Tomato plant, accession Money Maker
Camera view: tilt-top (135 deg); turntable rotation: 240 degrees
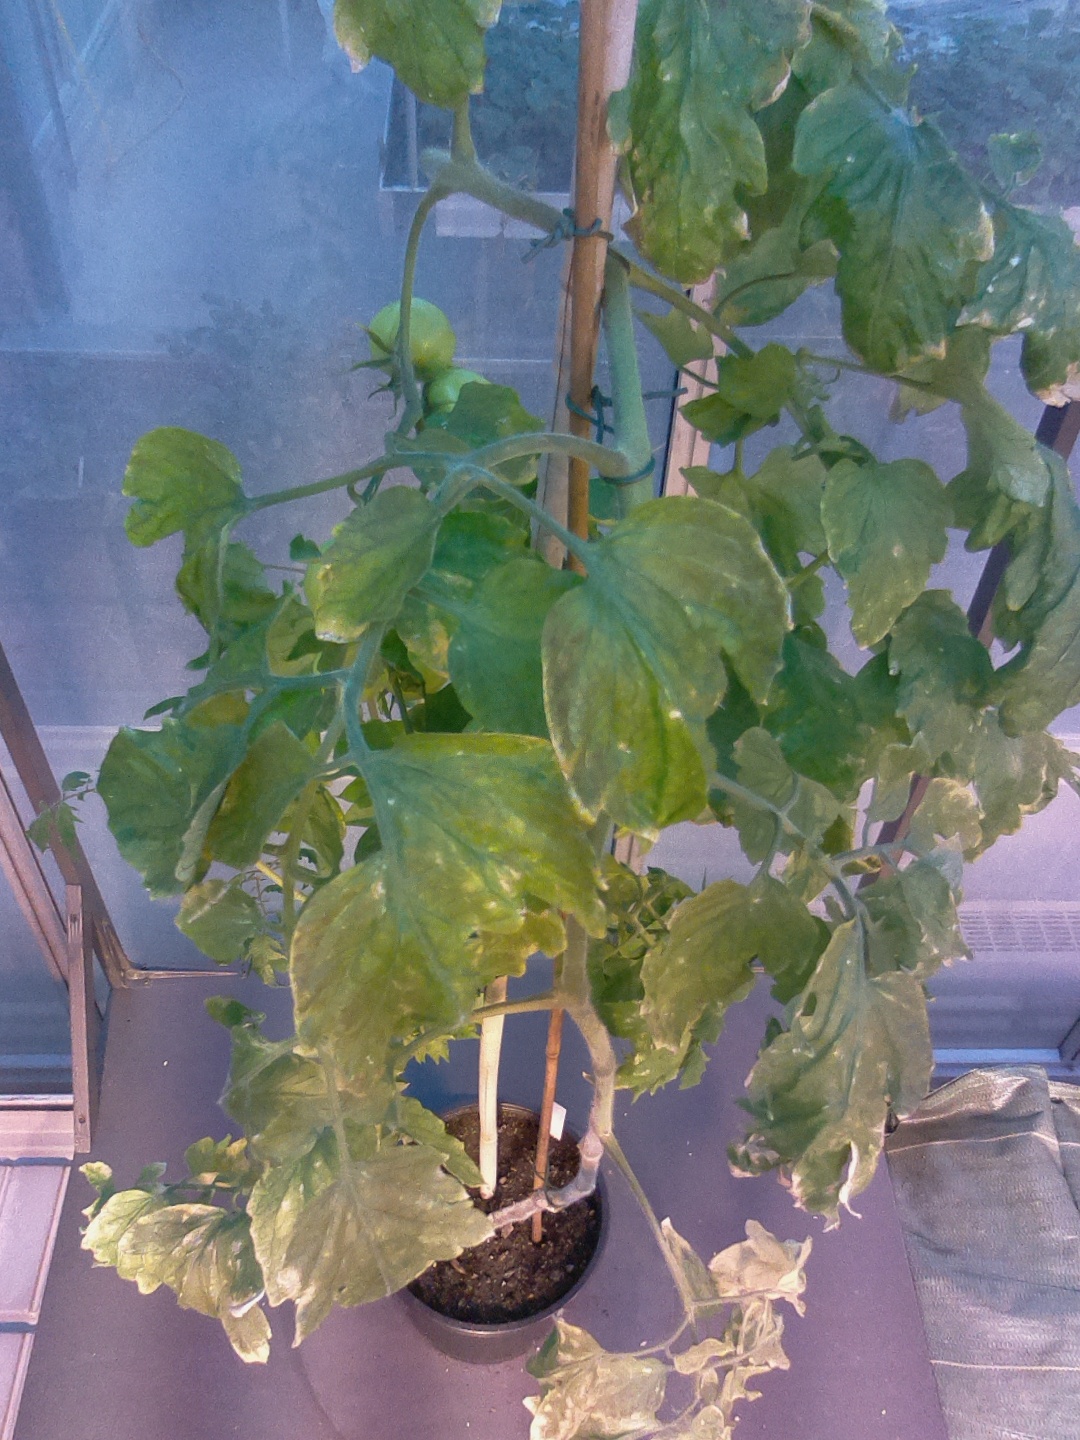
BBCH growth stage 79: 90% -100% of final fruit size